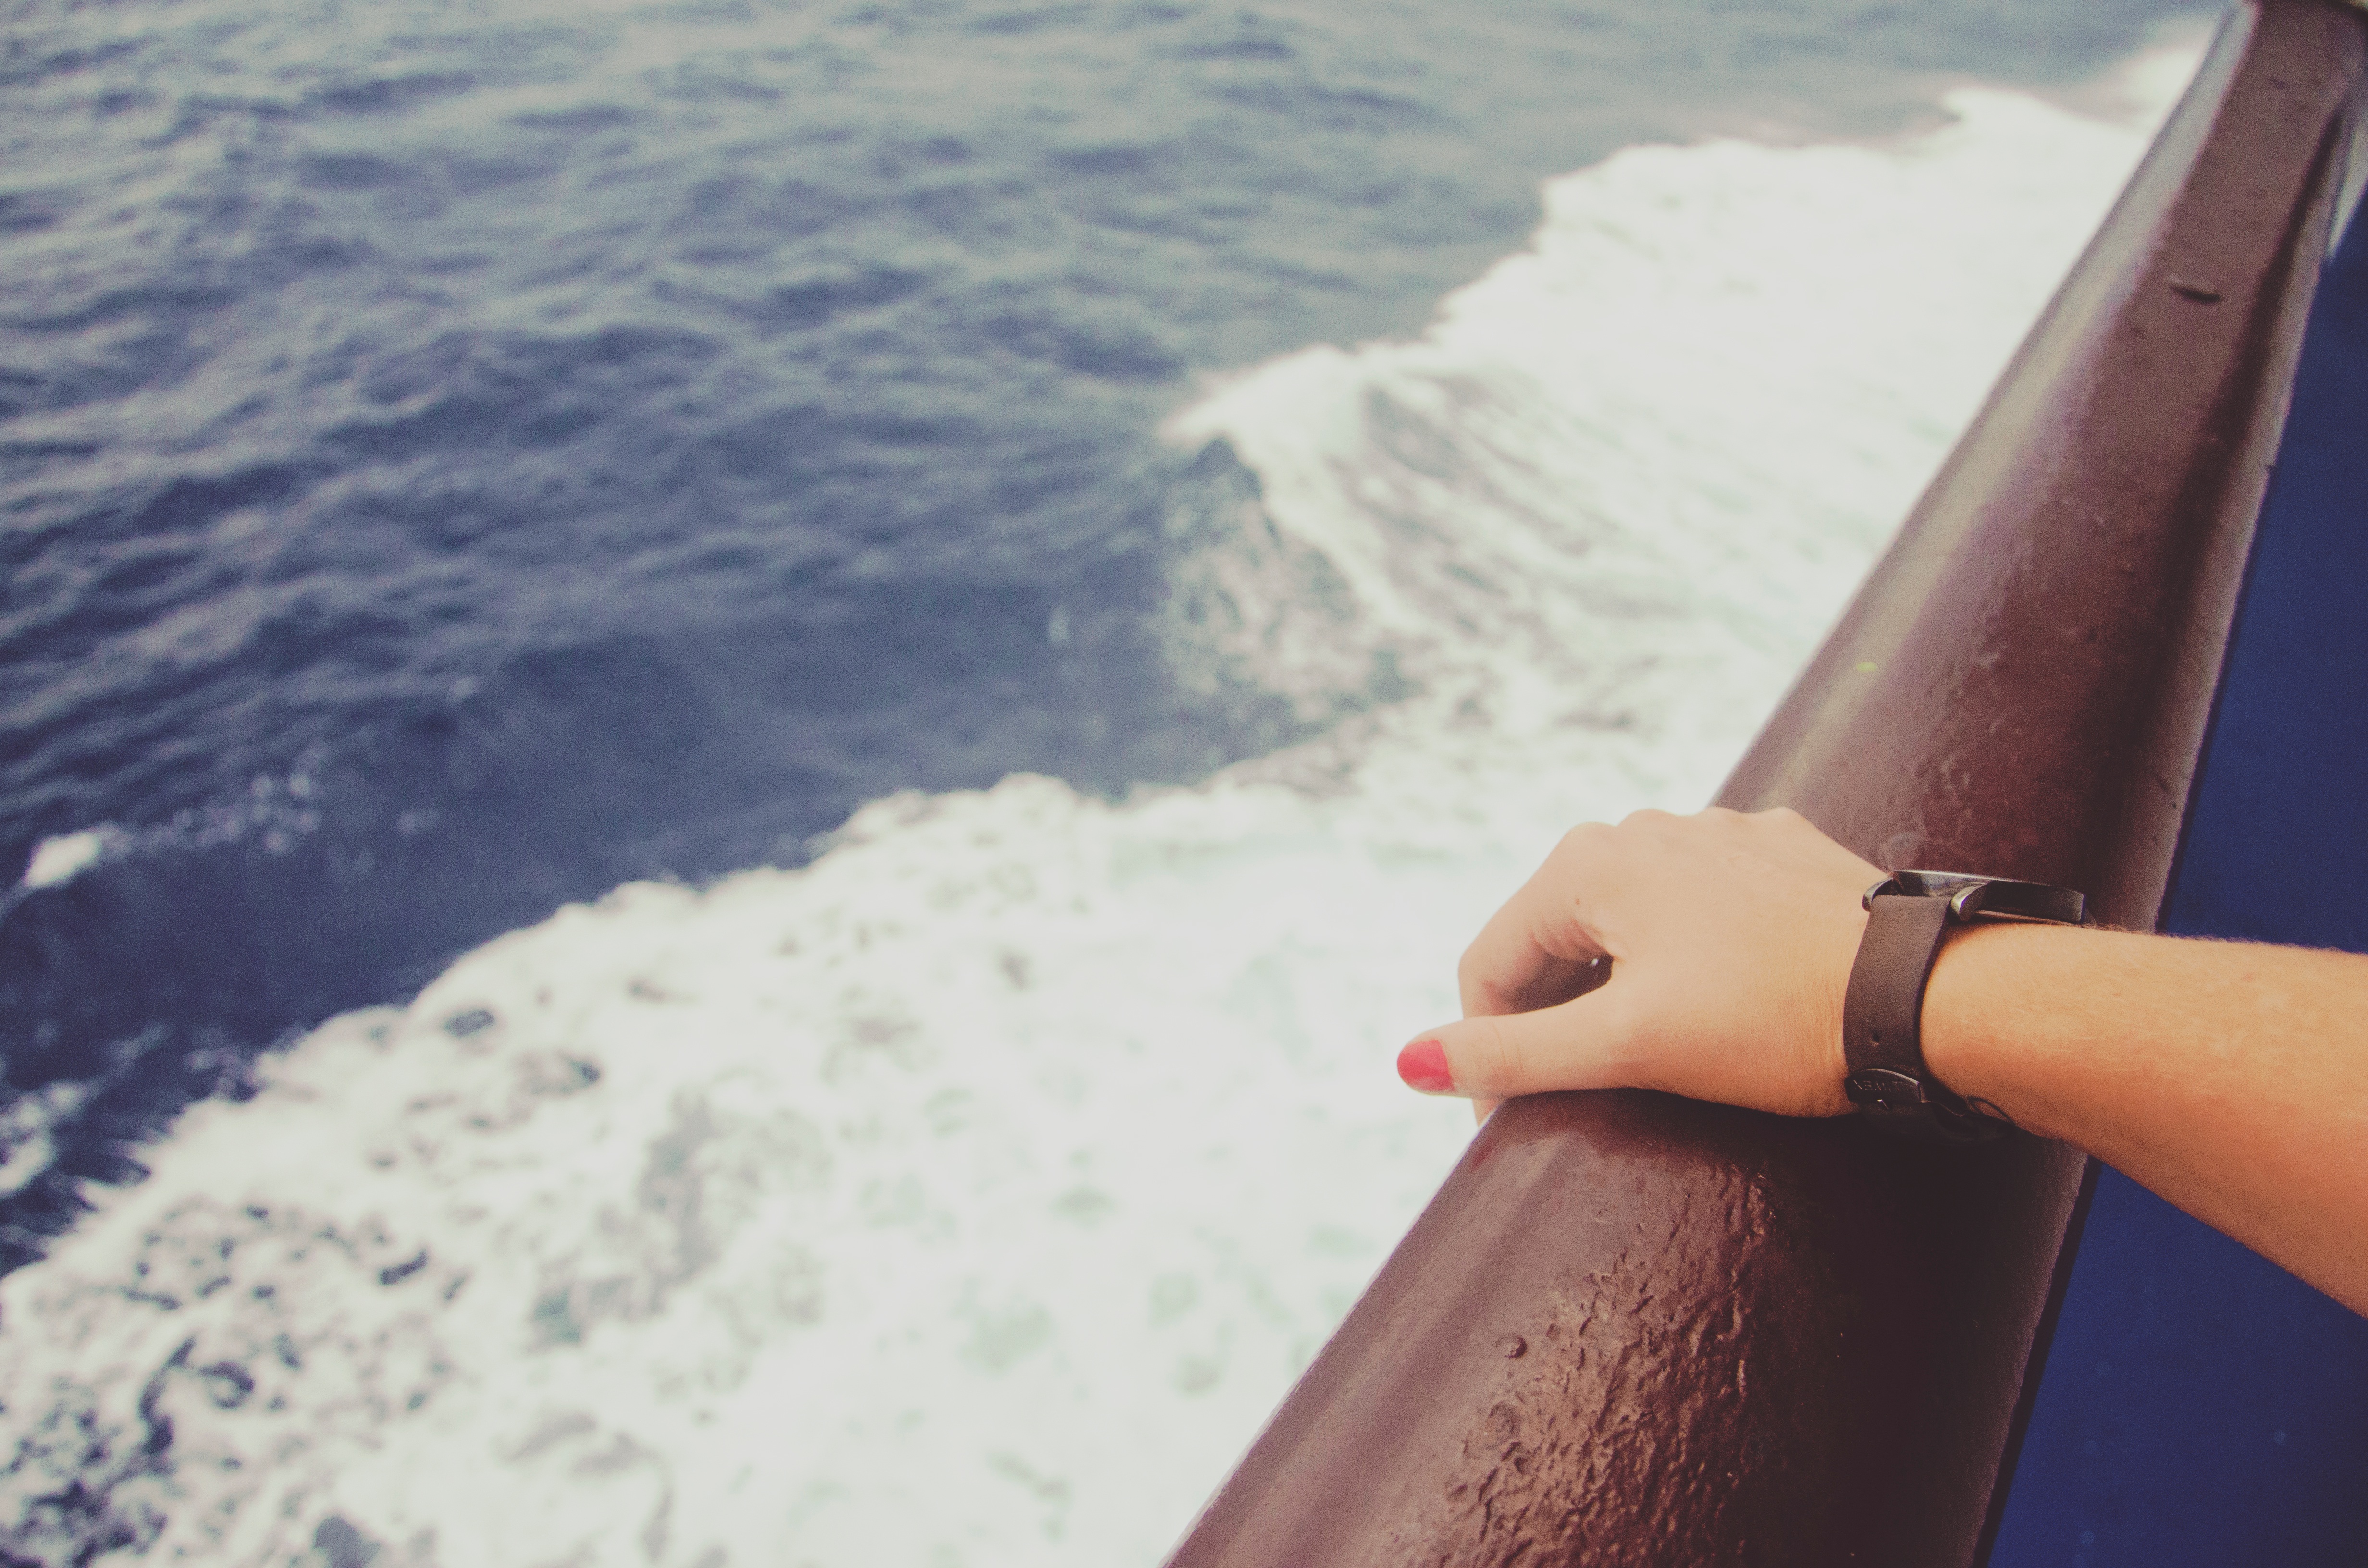
hand, sea, water, sand, ocean, wave, leg, fish, surfing equipment and supplies